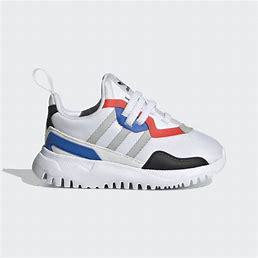
Brand: Adidas
Model: Originals Flex